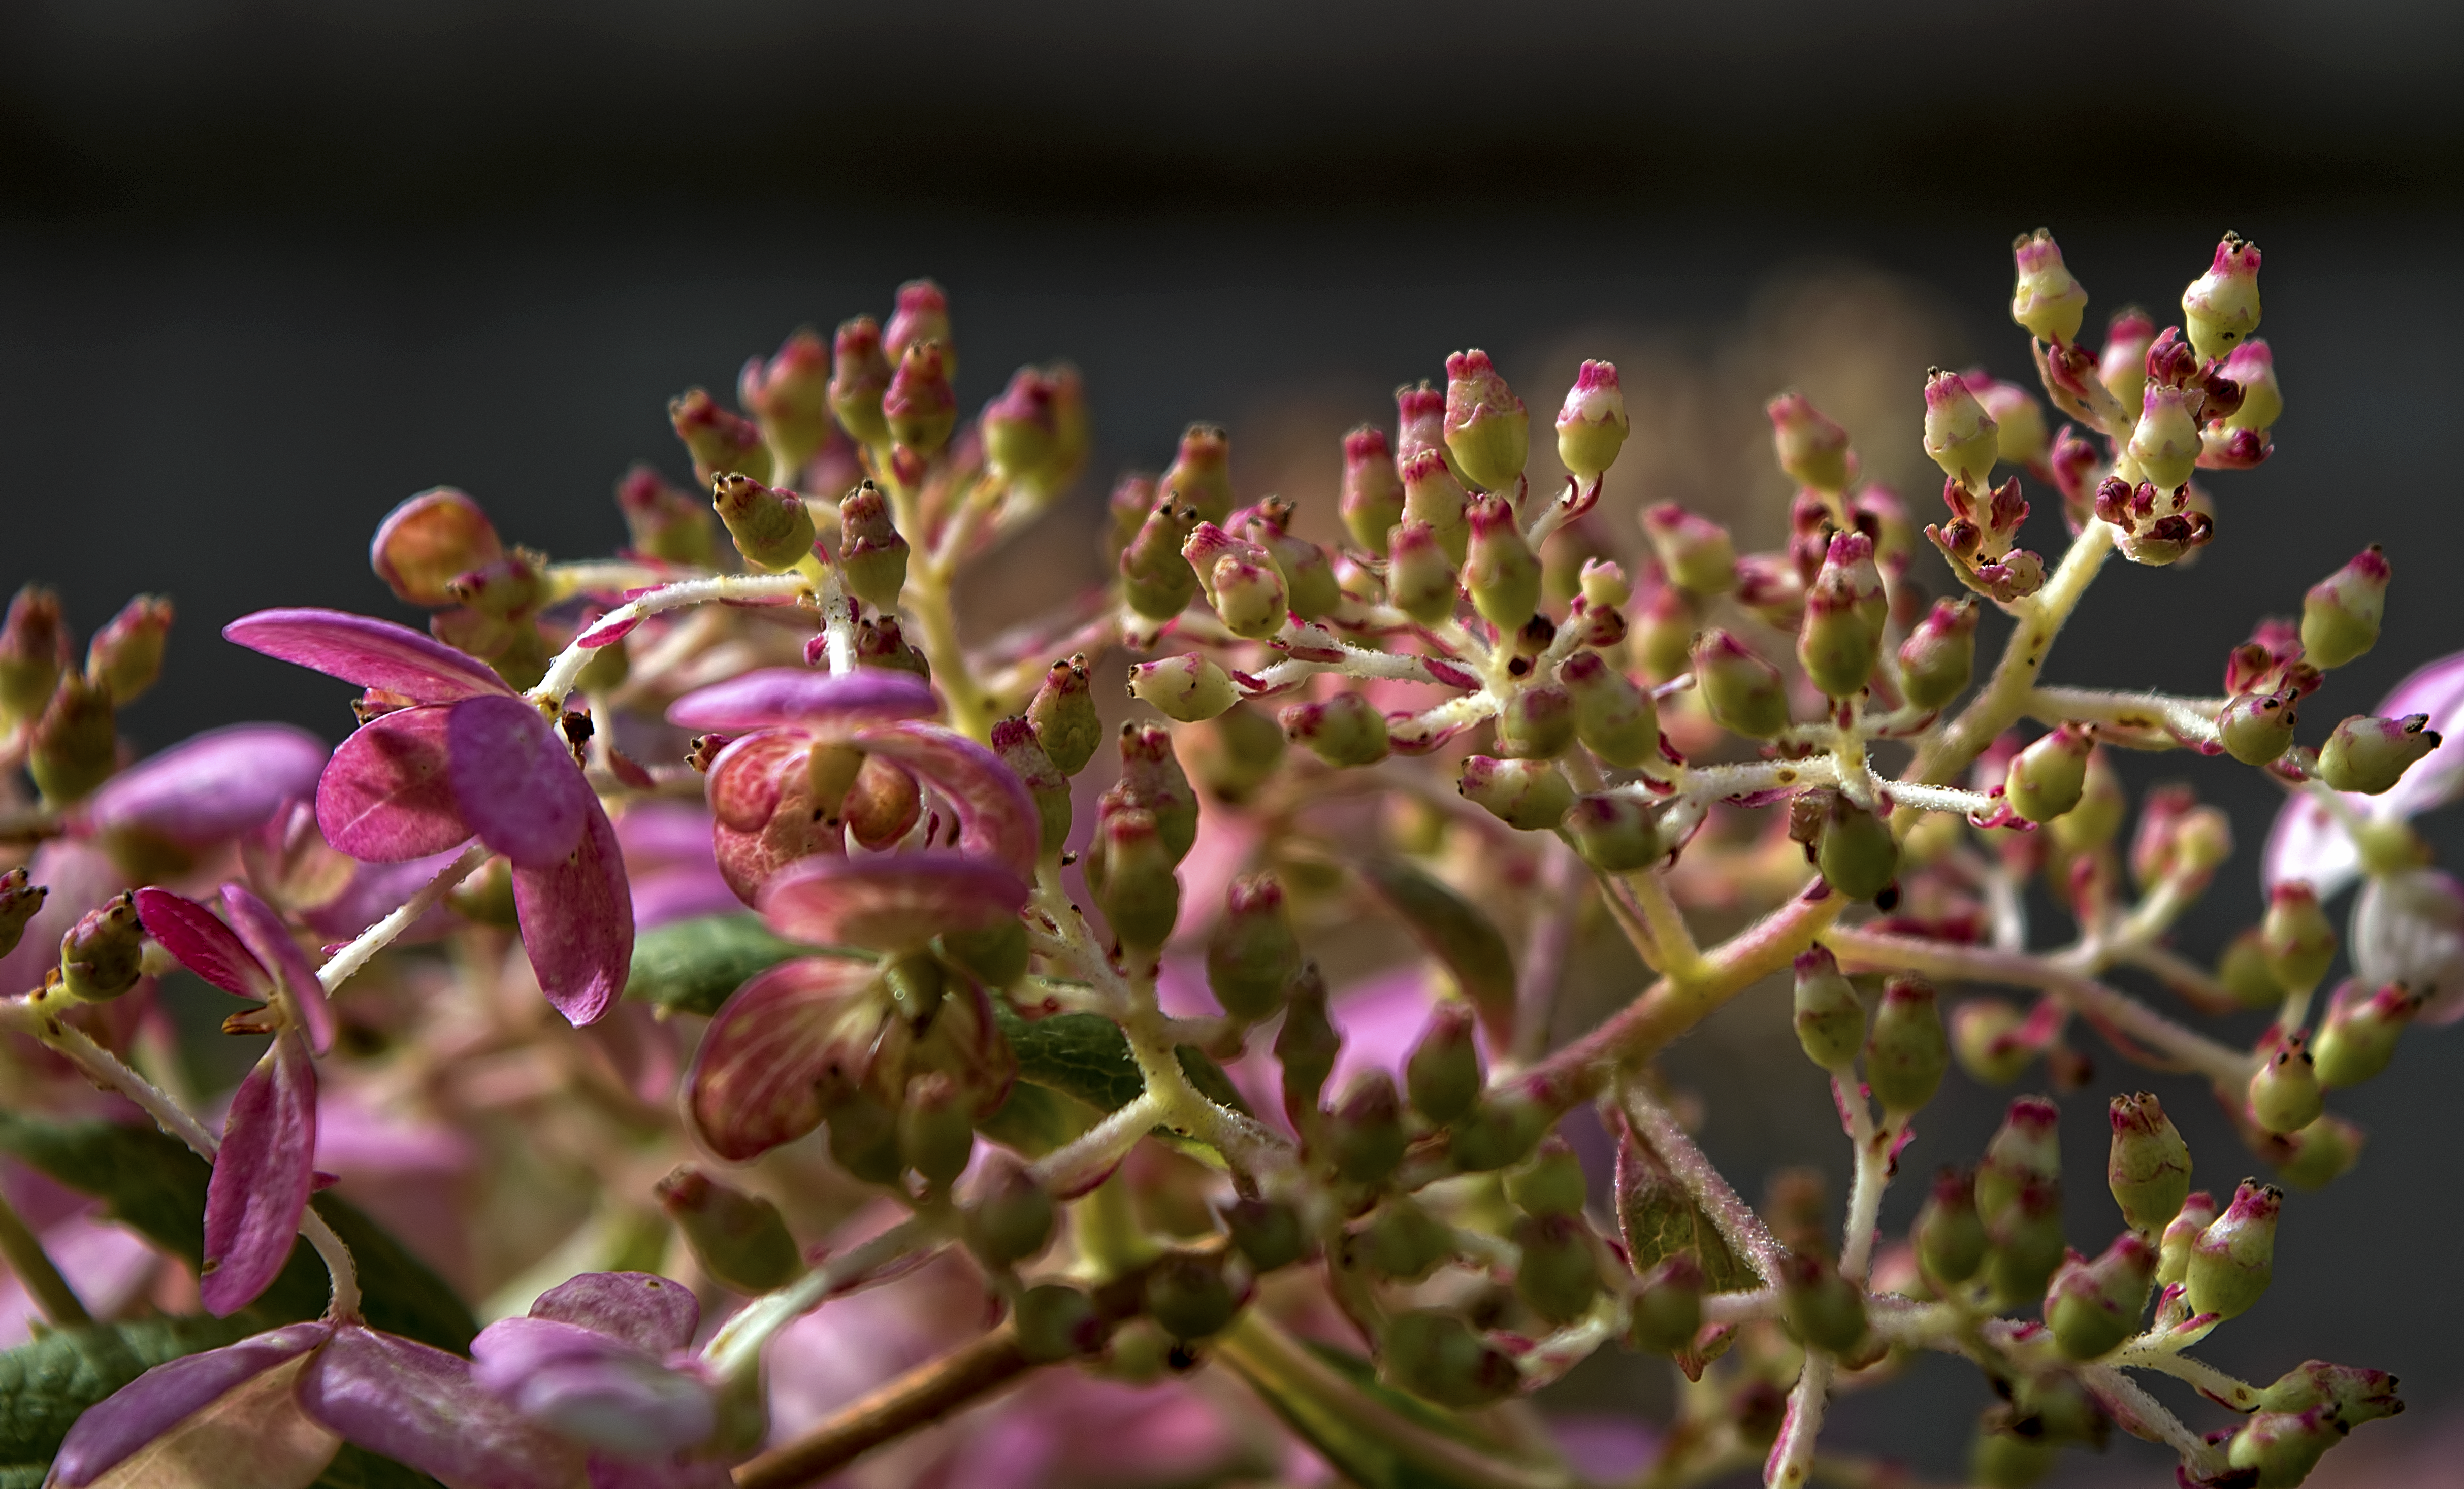
nature, branch, blossom, plant, leaf, flower, petal, herb, produce, botany, pink, flora, wildflower, close up, shrub, buds, finland, helsinki, buddies, macro photography, flowering plant, land plant